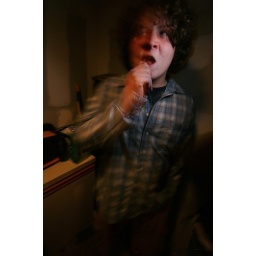
worst girl, in the yard, playing base ball